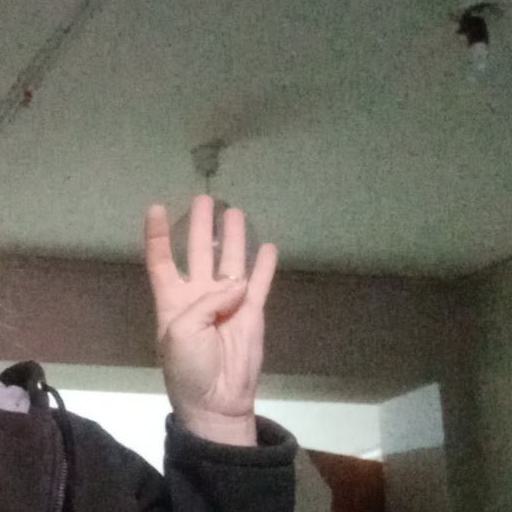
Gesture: four